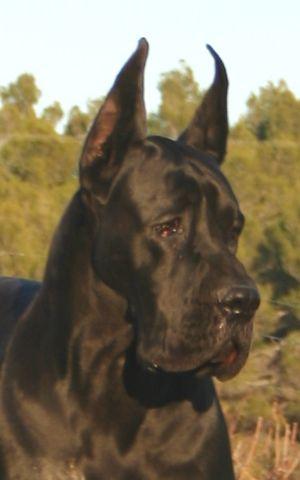
dogue allemand
Le lévrier est un chien longiligne, aux longues pattes fines, au corps souple et léger, très musclé, tendineux, bâti pour la course. Actuellement, il existe 13 races classées dans le groupe 10 et 5 races réparties dans le groupe 5 de la nomenclature officielle établie par la Fédération cynologique internationale.
Le dogue allemand est une race de chien à poil court. Il est aussi appelé Grand Danois. On surnomme souvent ce dogue « l'Apollon de la gent canine » en raison de sa prestance. C'est l'une des races de chiens les plus grandes.